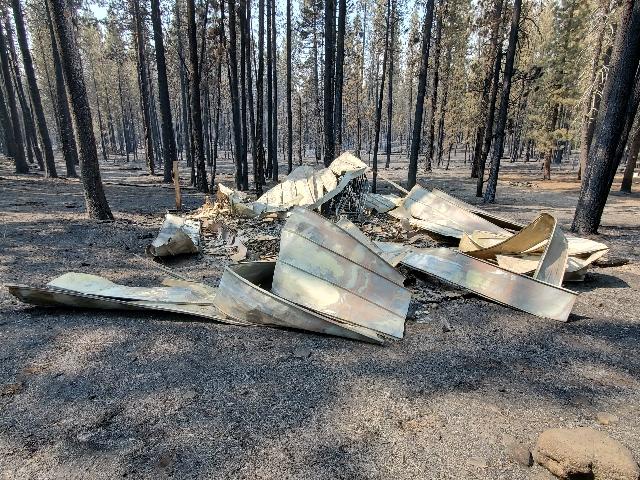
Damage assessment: destroyed